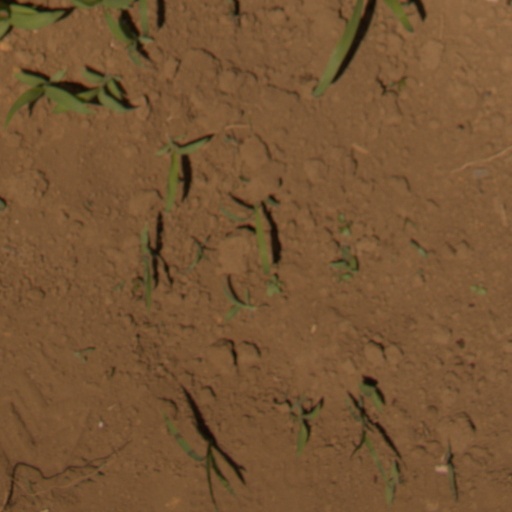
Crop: Jerusalem artichoke